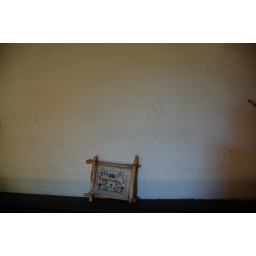
Minuteman National Park, Hartwell Tavern, cross-stitch sign above mantle